Sarah Gamp

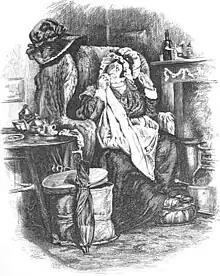
As illustrated by Frederick Barnard

Sarah or Sairey Gamp, Mrs. Gamp as she is more commonly known, is a nurse in the novel "Martin Chuzzlewit" by Charles Dickens, first published as a serial in 1843–1844.